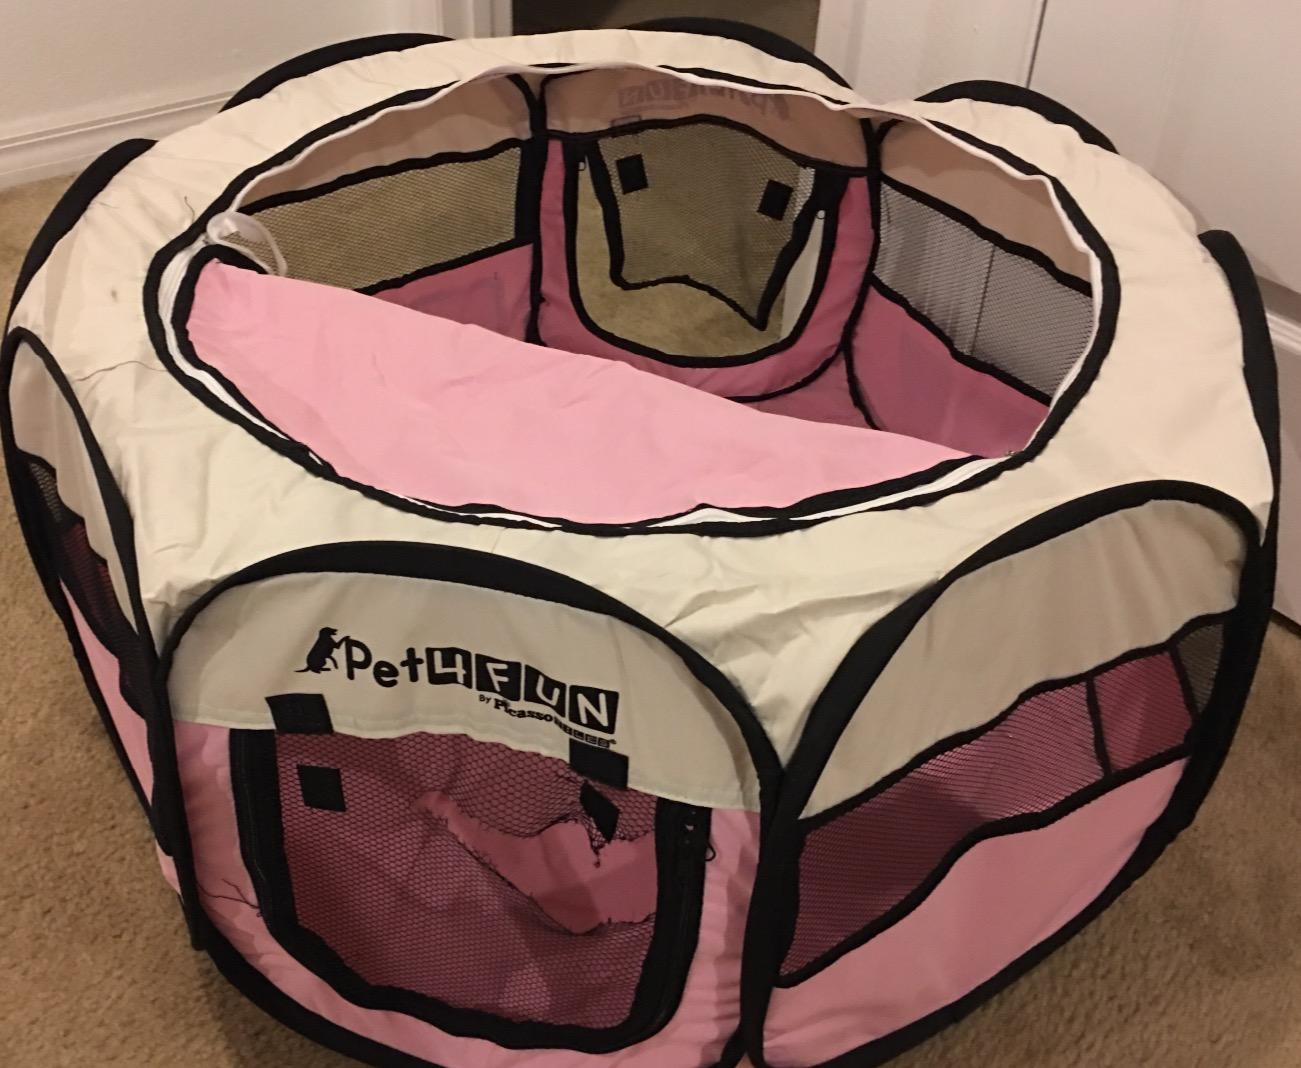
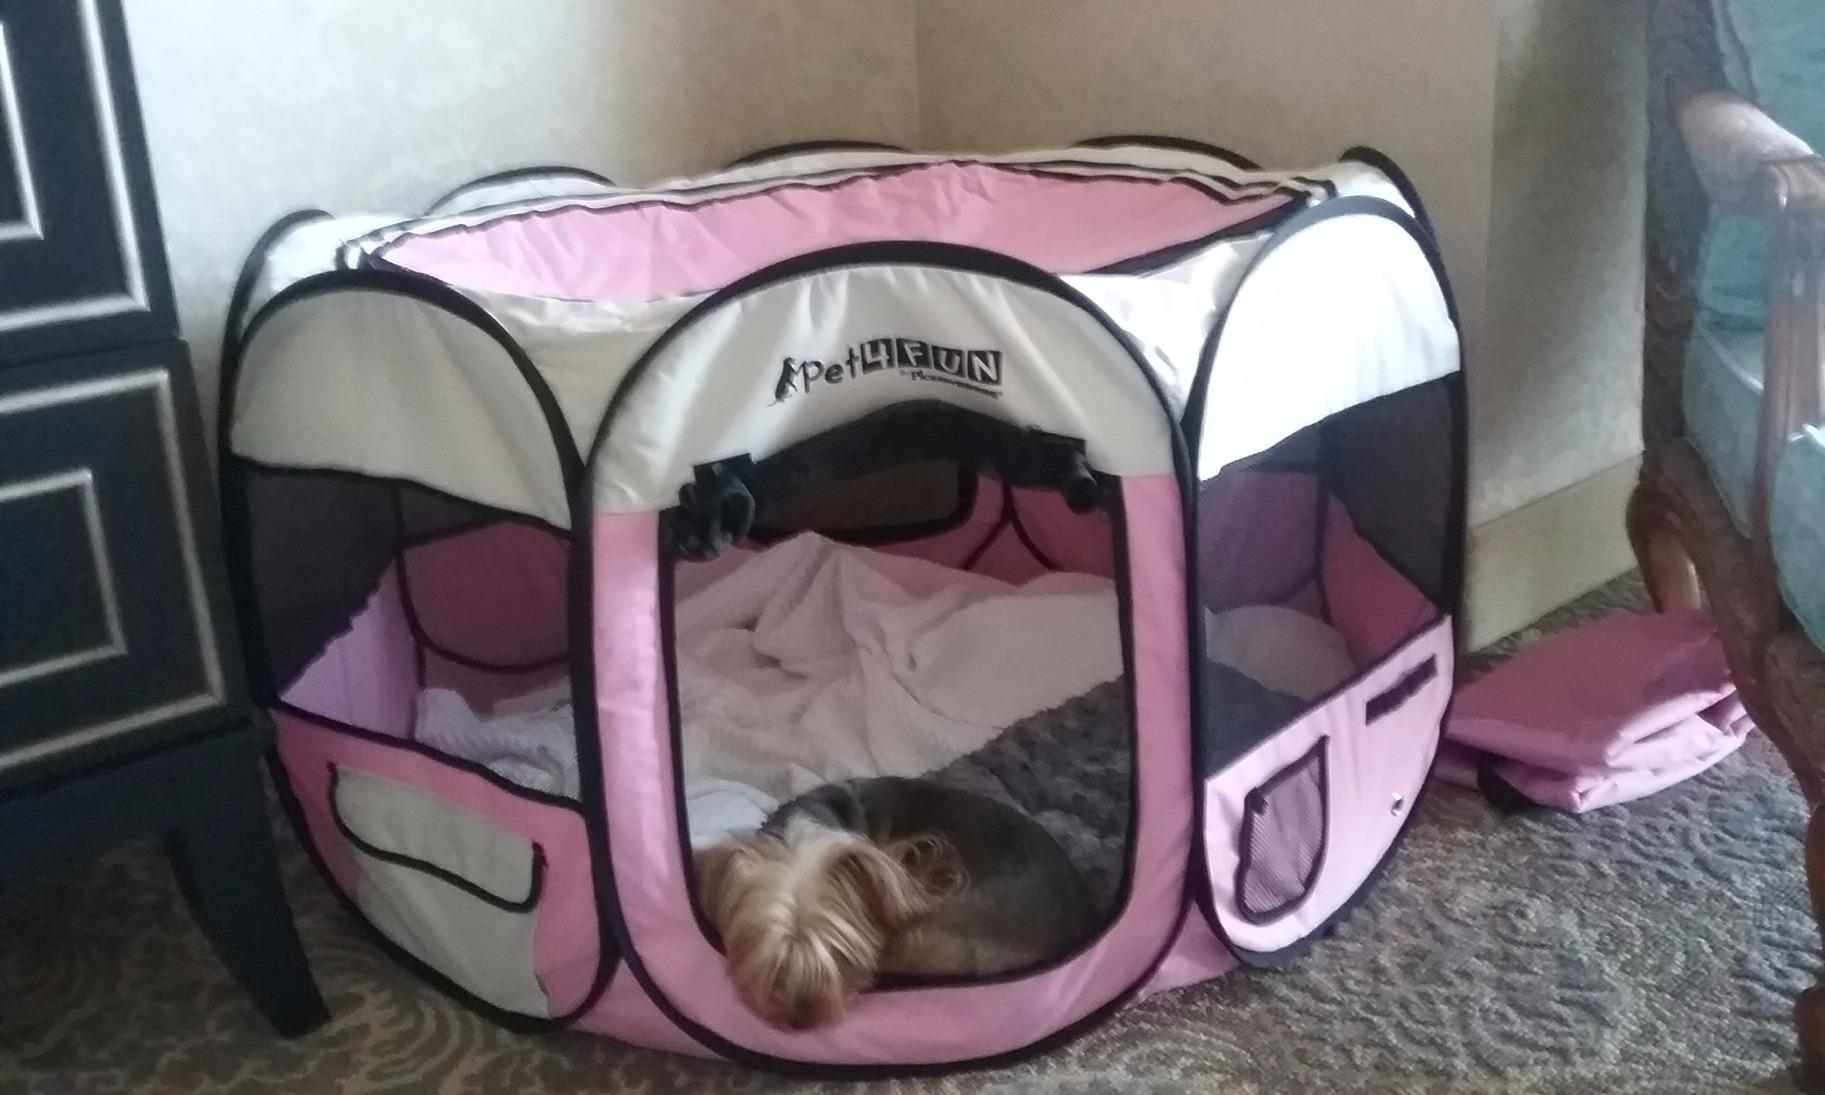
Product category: items_kennel
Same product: yes